Color reproduction

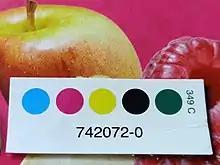
Food packaging printed in CMYK to faithfully reproduce the color of the pictured fruits. A process control patch from elsewhere on the same box helps ensure proper color reproduction.

Color reproduction is an aspect of color science concerned with producing light spectra that evoke a desired color, either through additive (light emitting) or subtractive (surface color) models. It converts physical correlates of color perception (CIE 1931 XYZ color space tristimulus values and related quantities) into light spectra that can be experienced by observers. In this way, it is the opposite of colorimetry.